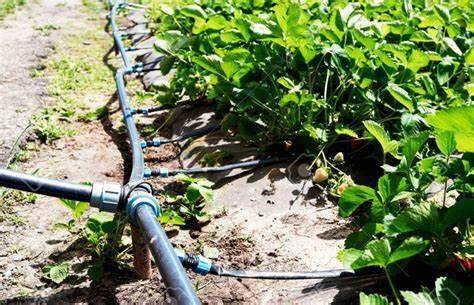
Sehemu ya shamba iliyopandwa mazao yaliyostawi vizuri, pembeni yake kukiwa na mbaomba meusi yanayopitisha maji katika sehemu mbalimbali ya shamba hilo kwa shughuli za umwagiliaji.